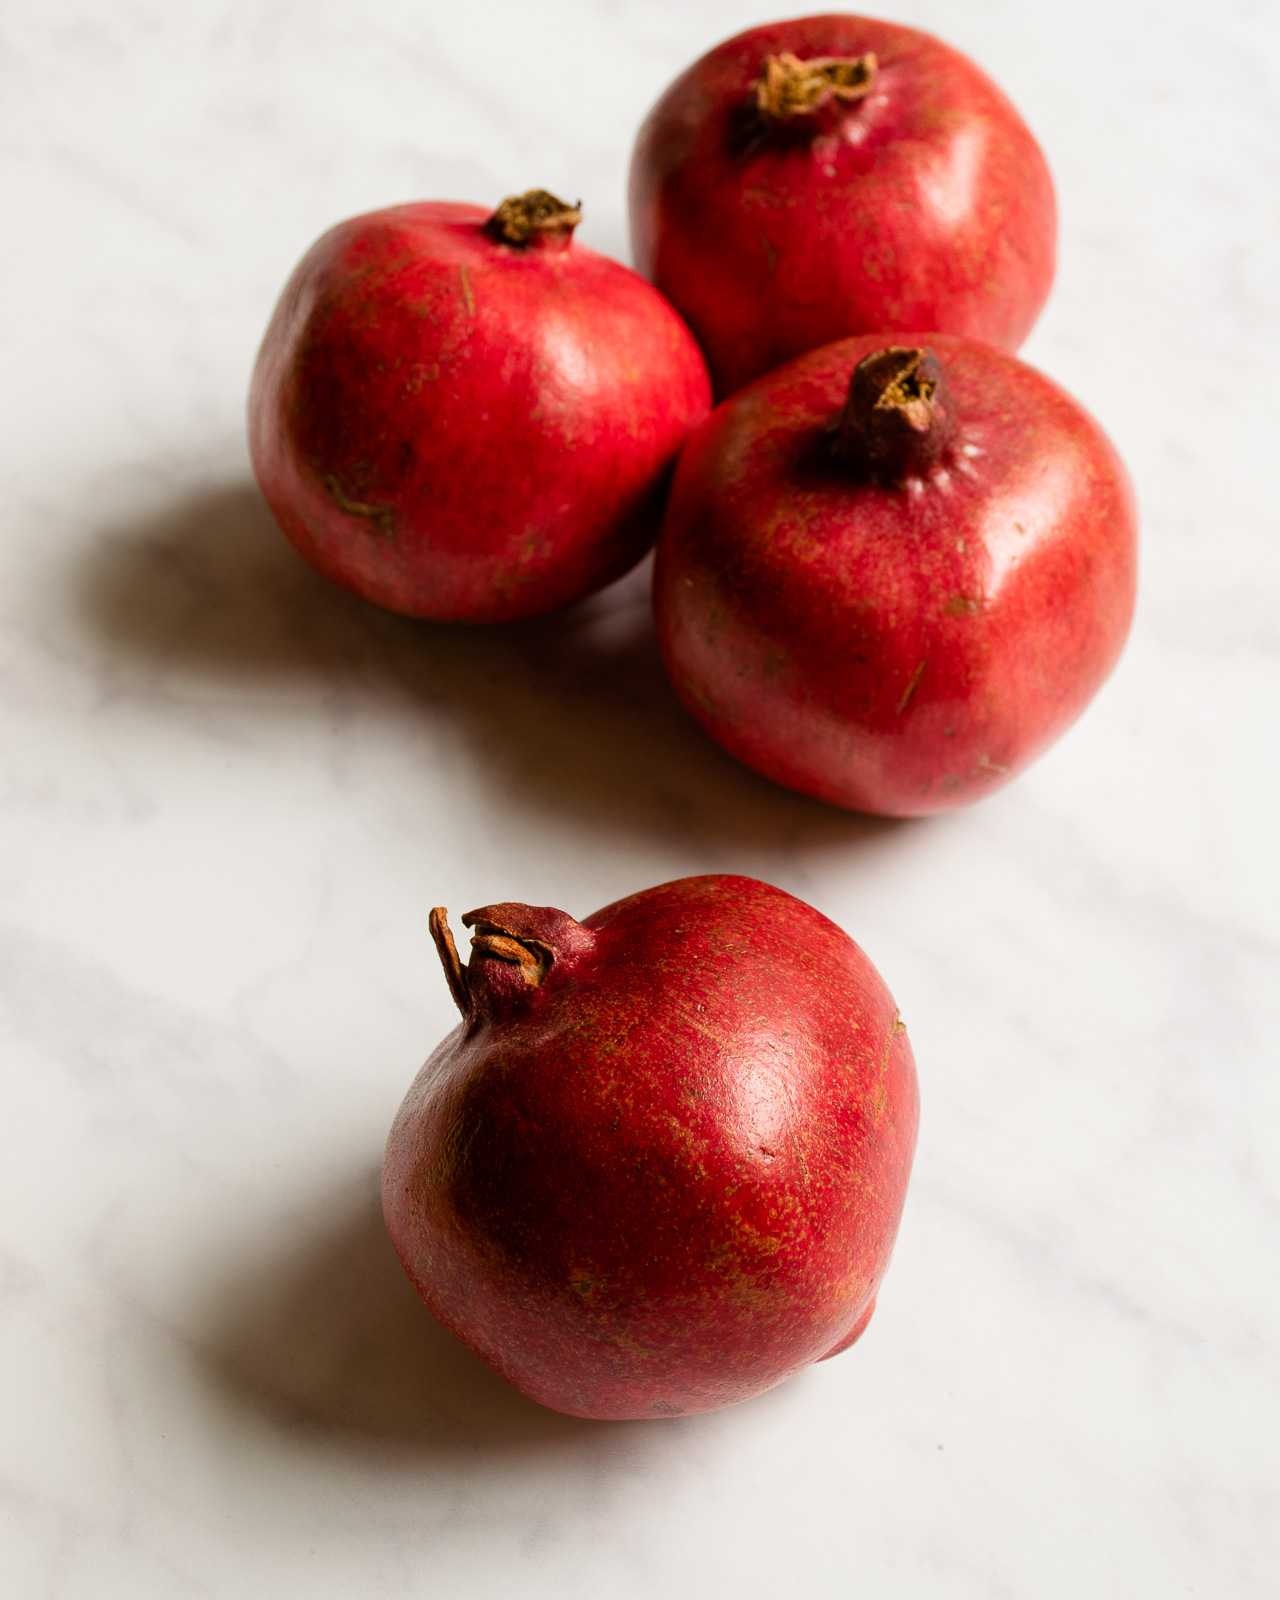
Label: Pomegranate